Nuclear ethics

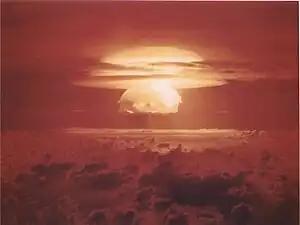
Castle Bravo Blast

Over 500 atmospheric nuclear weapons tests were conducted at various sites around the world from 1945 to 1980. Radioactive fallout from nuclear weapons testing was first drawn to public attention in 1954 when the Castle Bravo hydrogen bomb test at the Pacific Proving Grounds contaminated the crew and catch of the Japanese fishing boat "Lucky Dragon". One of the fishermen died in Japan seven months later, and the fear of contaminated tuna led to a temporary boycotting of the popular staple in Japan. The incident caused widespread concern around the world, especially regarding the effects of nuclear fallout and atmospheric nuclear testing, and "provided a decisive impetus for the emergence of the anti-nuclear weapons movement in many countries".